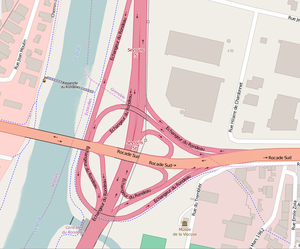
Plan de l'échangeur du Rondeau à Grenoble en 2015. Fond de la carte
L'échangeur du Rondeau est un échangeur autoroutier situé principalement sur la commune d'Échirolles dans la région Auvergne-Rhône-Alpes sur l'autoroute A480. Il permet de raccorder la rocade sud de Grenoble à l'A480. Cet échangeur numéroté 5, associé au pont du Rondeau, permet la desserte de Seyssins situé sur la rive gauche du Drac depuis la rocade sud.
La rocade de Grenoble est composée de deux rocades : la RN87, ainsi que l'autoroute urbaine A480. Ces deux rocades, sous forme autoroutière à 2 × 2 voies, sont limitées à 90 km/h et desservent la proche banlieue grenobloise ainsi que les principaux quartiers de la ville-centre.
L'autoroute A480 est une autoroute urbaine de la métropole grenobloise, entièrement gratuite et desservant l'ouest de l'agglomération, sur une distance de 12,5 km. Elle constitue sa rocade ouest, et borde la rivière Drac sur sa presque totalité et fait le lien entre l'autoroute A48 et l'autoroute A51. Cette voie permet aussi le lien avec l'autoroute A41 par l'intermédiaire de la Rocade sud de Grenoble.
Seyssins est une commune française située dans le département de l'Isère, en région Auvergne-Rhône-Alpes.